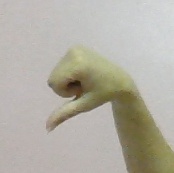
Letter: waw